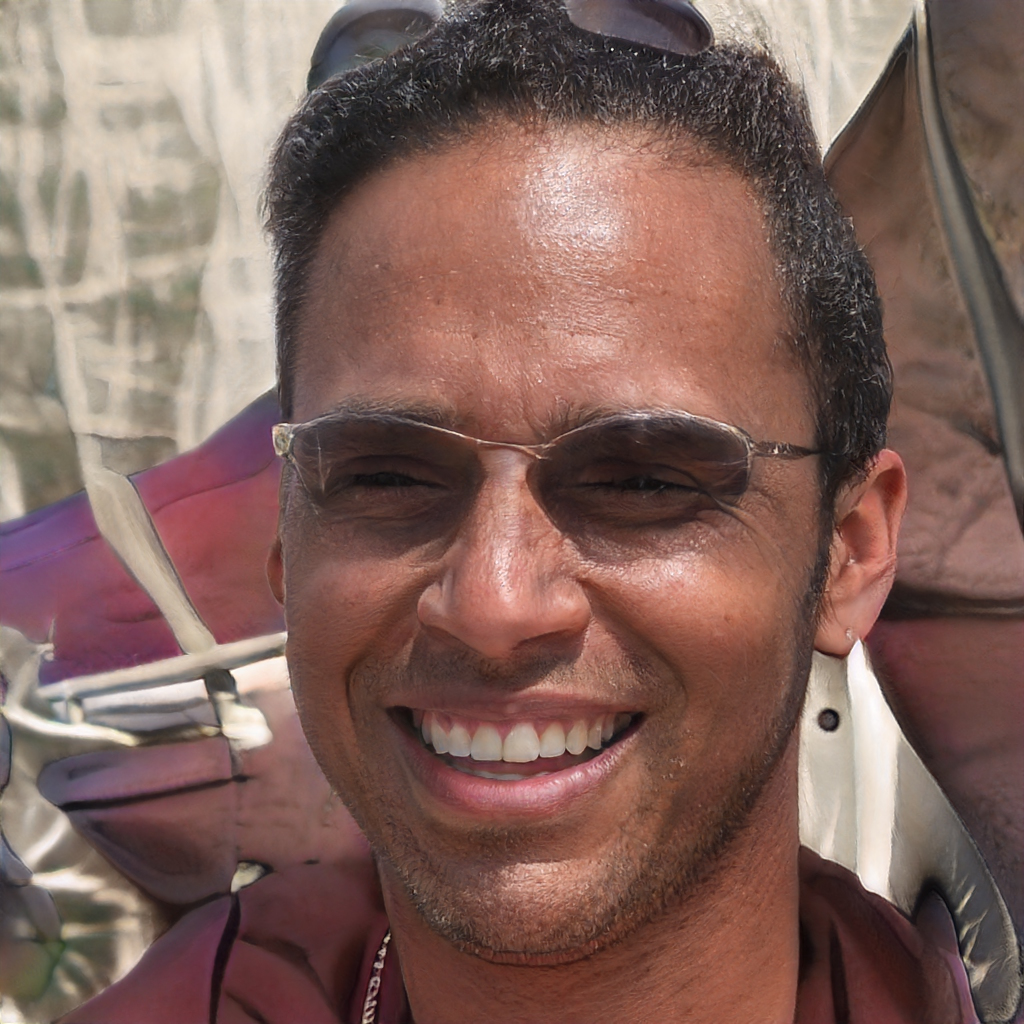
Gender: Male